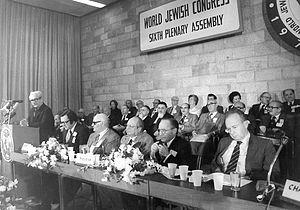
Le Congrès juif mondial est une fédération internationale de communautés et d'organisations juives, fondée en 1936 à Genève, et dont le siège mondial est à New York. D'après sa charte, le Congrès juif mondial a pour but premier d'être le « bras diplomatique du peuple juif ». Toutes les communautés et tous les groupes représentatifs juifs peuvent être membres du CJM, indépendamment de l'idéologie sociale, politique ou économique de leur pays hôte. Le siège du Congrès juif mondial est établi à New York. L'organisation possède des bureaux internationaux à Bruxelles, Jérusalem, Paris, Moscou, Buenos Aires et Genève.